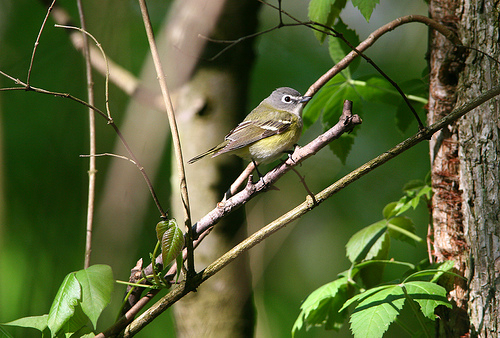
this tiny little bird has a grey head and a yellow breast
this is a yellow and grey bird with a grey face and a small pointy beak.
this little bird had a green and brown body with a small beak.
this bird is grey with yellow on its chest and has a very short beak.
this small yellow bird has a gray head and accents of brown on it's wings.
this particular bird has a yellow belly and brown secondaries
this bird is brown and yellow in color, with a very sharp beak.
this is a very small bird with a yellow belly, and some grey to brown wings with white wingbars.
this bird has a grey crown, grey primaries, and a green belly.
this particular bird has a belly that is green and yellow
Species: Blue Headed Vireo